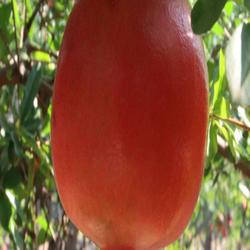
Label: Pomegranate